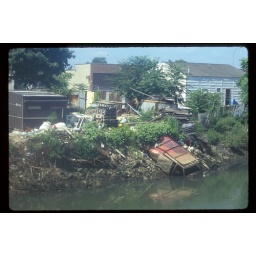
van by the river